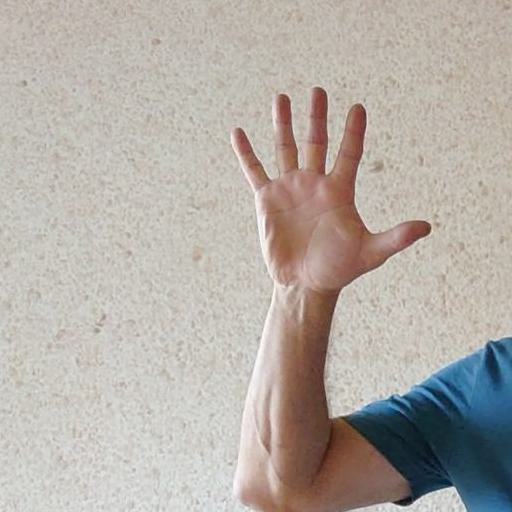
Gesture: palm